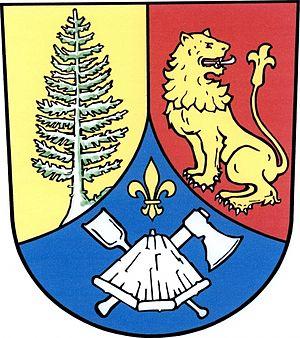
Světnov est une commune du district de Žďár nad Sázavou, dans la région de Vysočina, en République tchèque. Sa population s'élevait à 472 habitants en 2019.